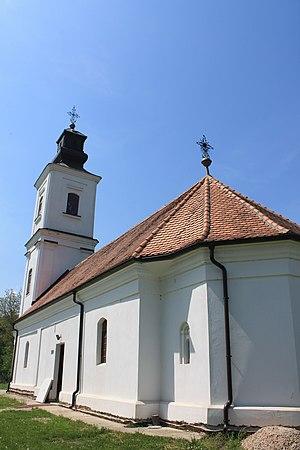
L'église de la Présentation-du-Christ-au-Temple est une église orthodoxe serbe située à Krušedol, près d'Irig, en Serbie, dans la province de Voïvodine et dans le district de Syrmie. Elle dépend de l'éparchie de Syrmie et figure sur la liste des monuments culturels d'importance exceptionnelle de la République de Serbie.